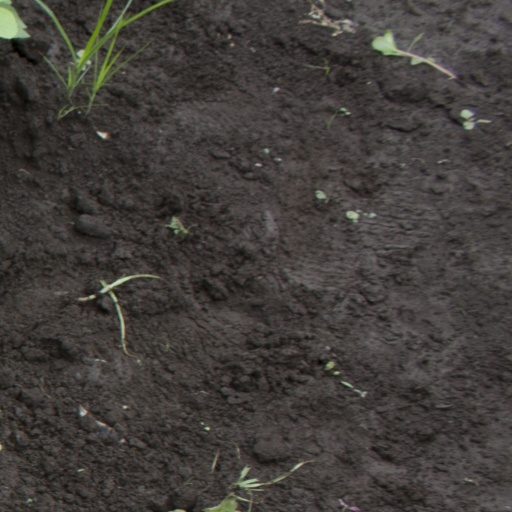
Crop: soybean